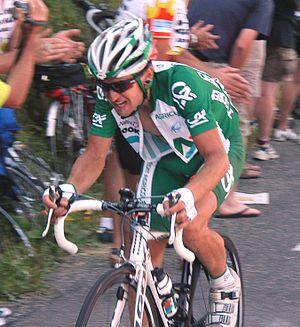
Alexandre Botcharov est un coureur cycliste russe.